2021 Stanley Cup Final

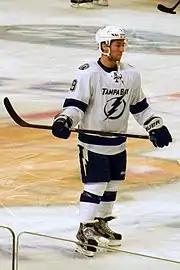
Tyler Johnson scored two goals, including the game-winning goal, in game three.

In the first four minutes of the first period, the Lightning grabbed a 2–0 lead. The first goal came from a point shot through traffic by Jan Rutta. After Eric Staal shot the puck over the glass causing a power-play for Tampa Bay, Victor Hedman scored the second goal when his point shot bounced off of Carey Price and into the net. The Canadiens were able to score a goal within their seventeen shots as a two-on-one with captain Shea Weber and Phillip Danault allowed the latter's wrist shot to rip off both posts and past Andrei Vasilevskiy. In the second period, the Lightning followed the same momentum from the first period with another two goals in the first four minutes. When an errant change by Montreal created an opening for Ondrej Palat and Nikita Kucherov, Kucherov fired the puck past Price. At 3:33, the Lightning began another two-on-one rush during which Mathieu Joseph's shot rebounded to Tyler Johnson who scored to give Tampa Bay a 4–1 lead. However, just like the first period, Montreal scored which brought their deficit to two. Nick Suzuki, who drove down the right side of Tampa Bay's defensive zone, shot the puck under Vasilevskiy's pads. In the third period, the Lightning mainly held a defensive strategy. In the final five minutes, the Lightning gained a three-goal lead again when defenceman Erik Gustafsson gave the puck away to Johnson and he scored his second goal of the game. The Canadiens quickly rebounded after pulling their goalie and Corey Perry scored top-shelf over Vasilevskiy. However, with the empty net, the Lightning took advantage as Blake Coleman backhanded the puck into the net and the game ended 6–3.